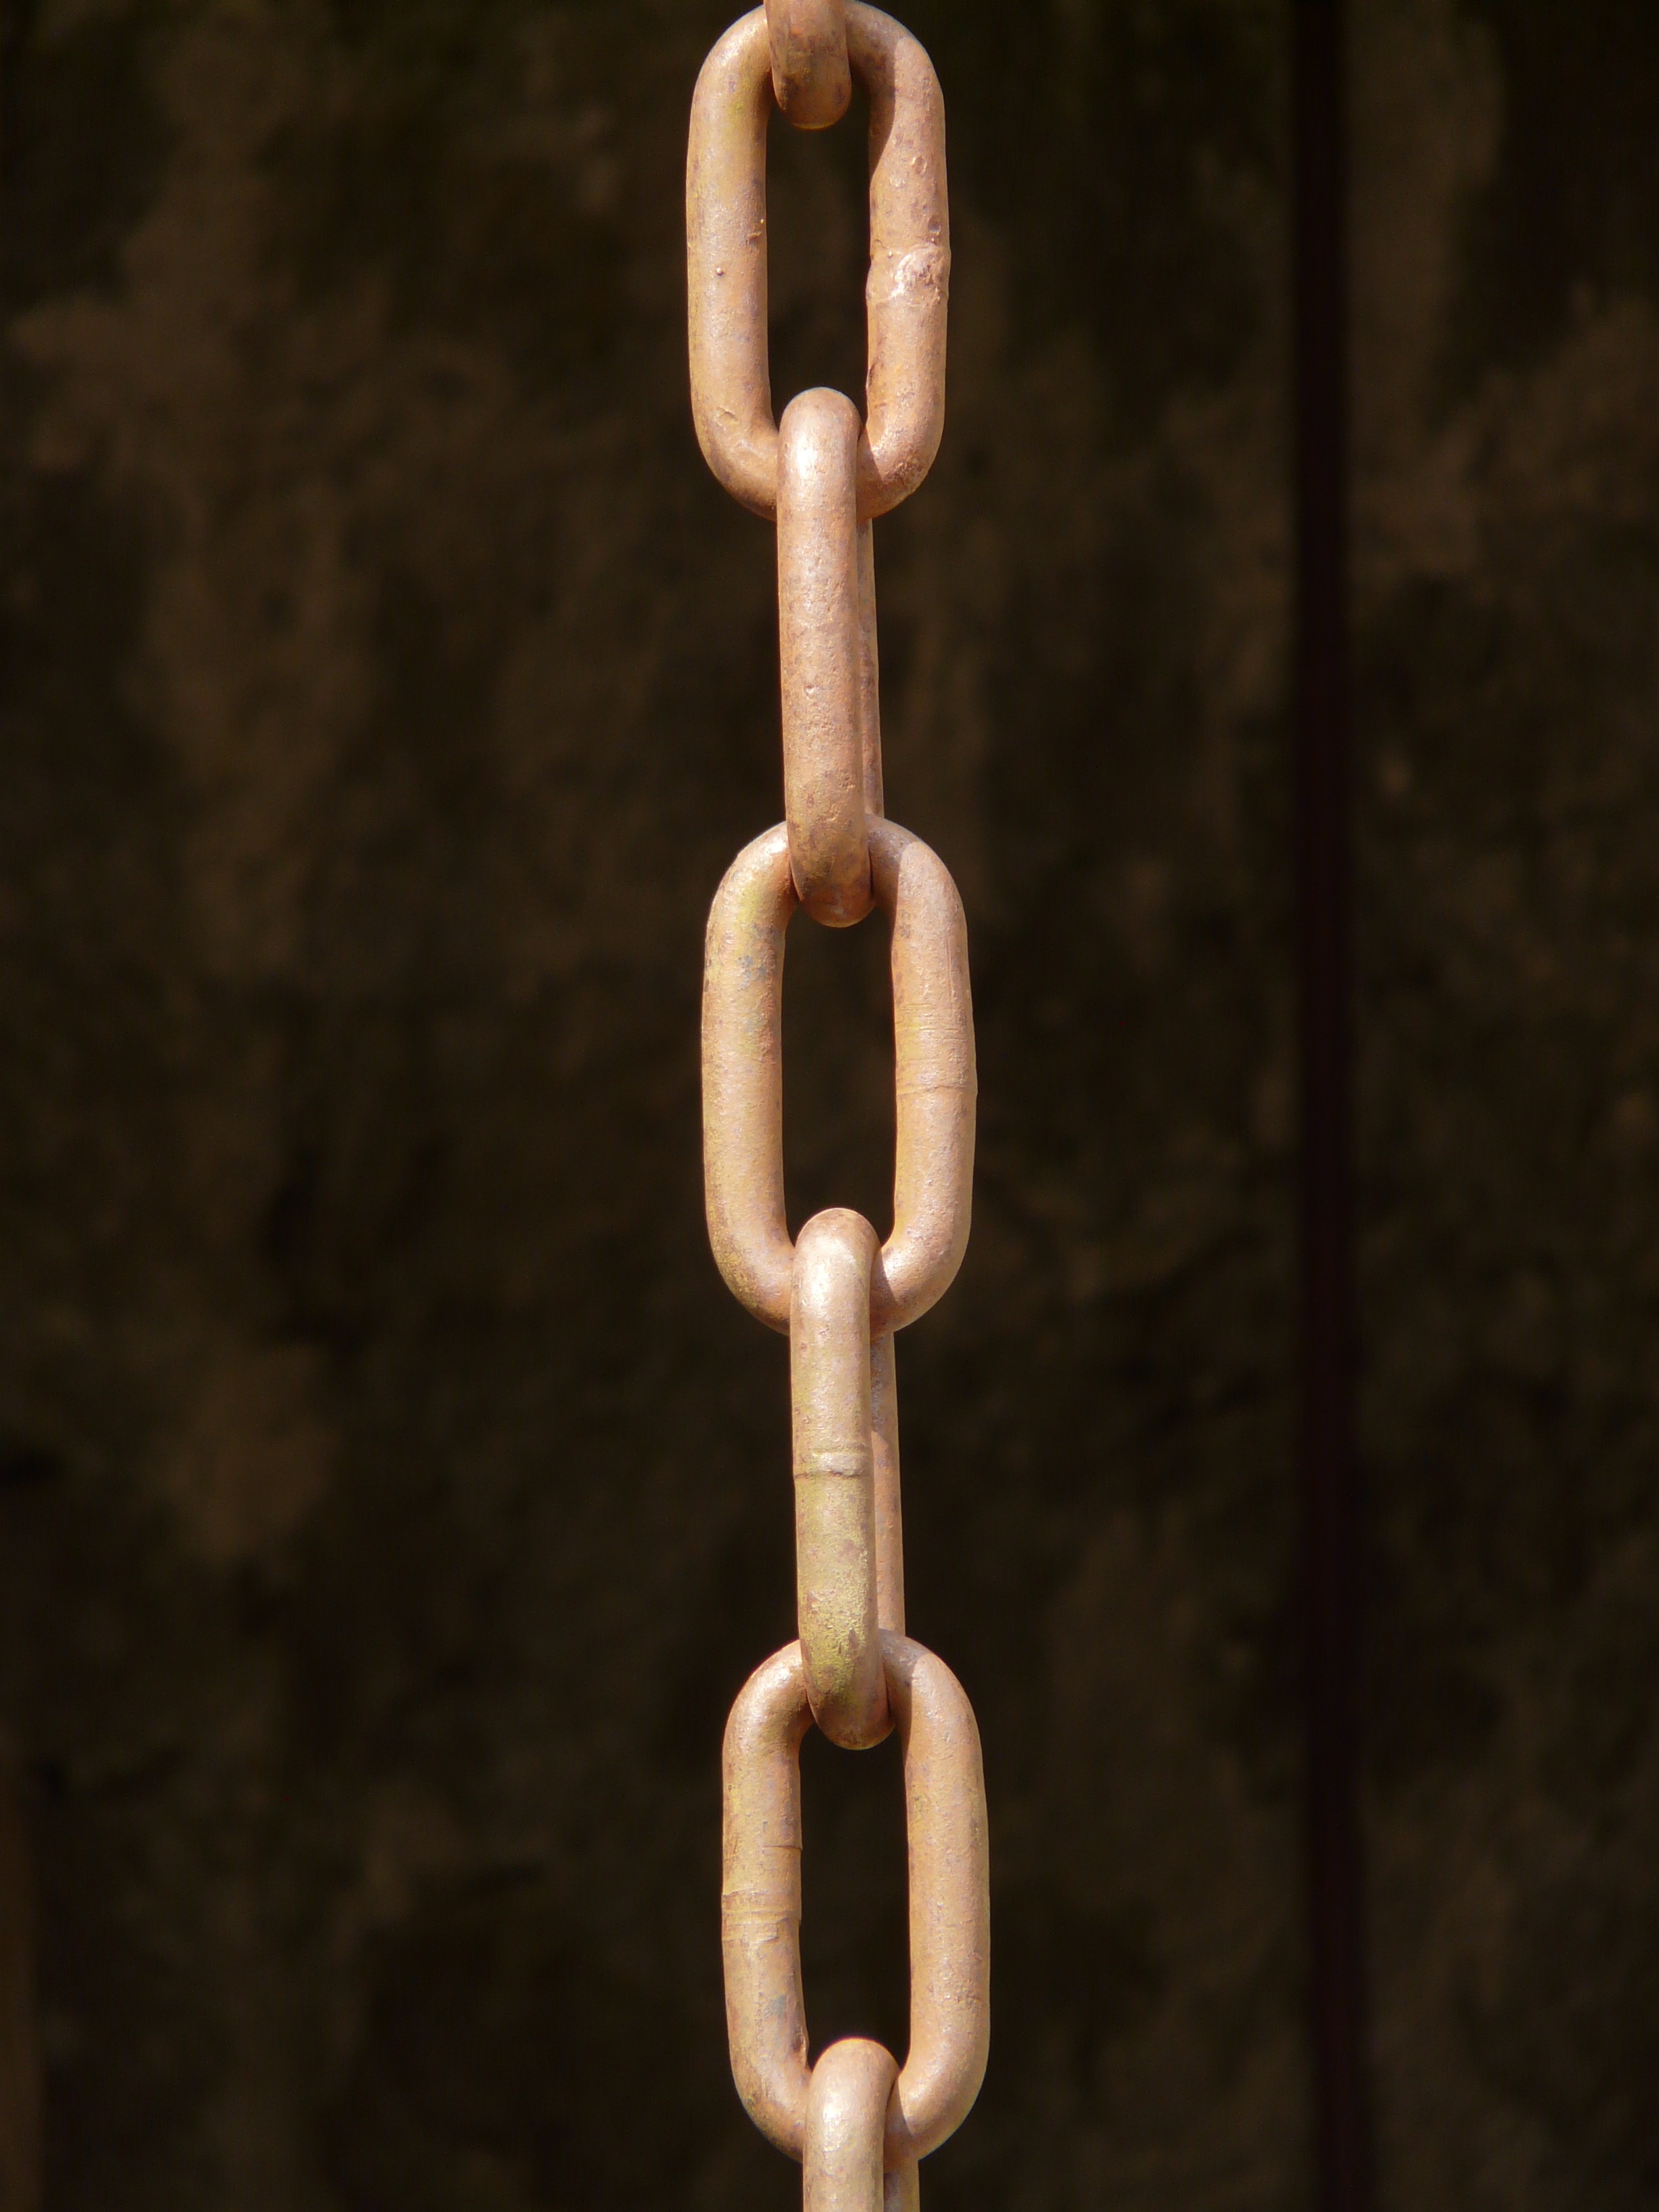
hand, wood, metal, brown, toy, material, sculpture, chains, rusty, iron, carving, connection, links of the chain